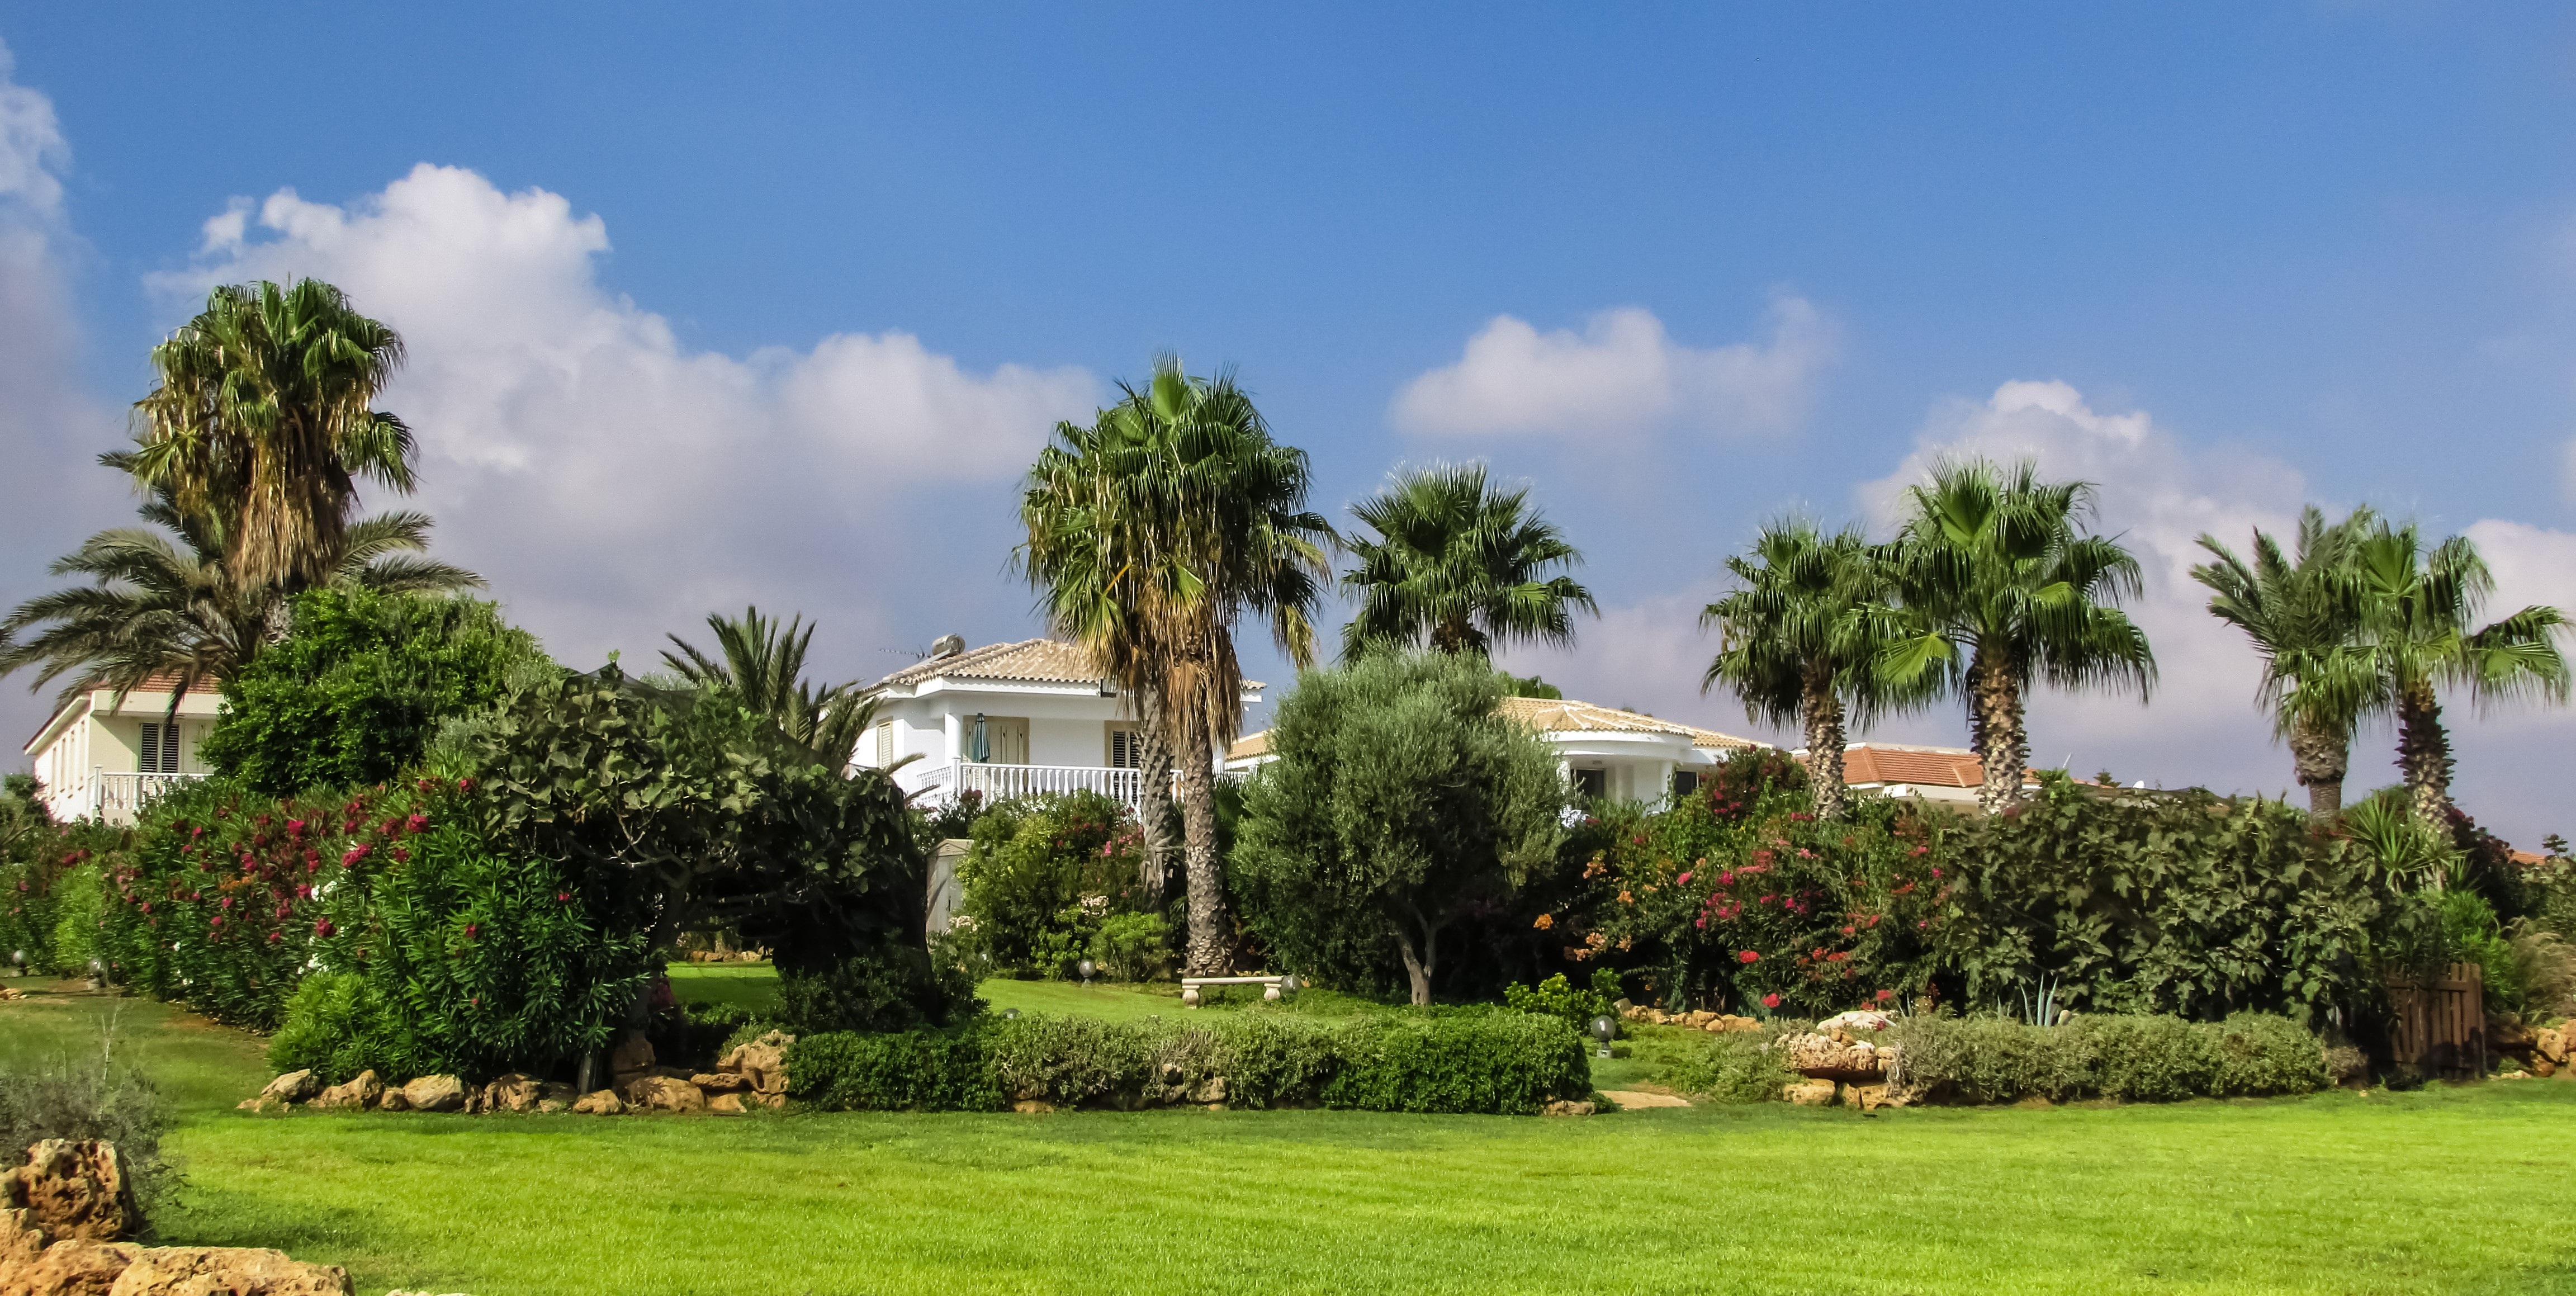
lawn, villa, mansion, home, summer, vacation, relax, holiday, property, exterior, residential, garden, resort, plantation, estate, cyprus, real estate, luxurious, kapparis, residential area, arecales